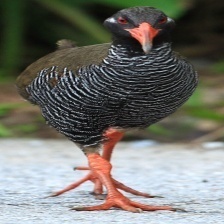
Species: OKINAWA RAIL
Scientific name: GALLIRALLUS OKINAWAE
ImageNet parent category: european_gallinule